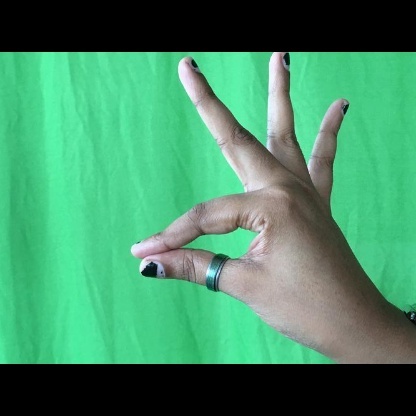
Mudra: Hamsasyam